Baal (band)

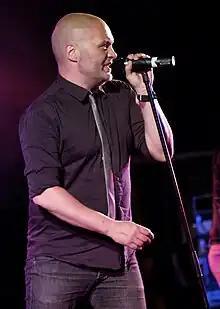
Bjørn Fjæsted, lead singer

Baal is a Danish rock band formed in 1994 in Copenhagen. Besides their studio records, Baal has also created music for three musicals. Baal started out as a David Bowie cover band under a different name, and later changed name to Baal and started writing their own music.